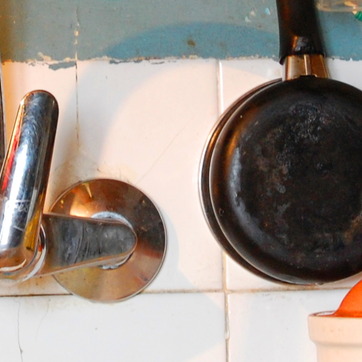
Material: tile